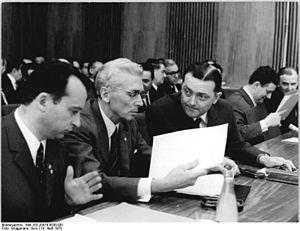
Siegfried Böhm, né le 20 août 1928 à Plauen et mort le 4 mai 1980 à Berlin est un homme politique est-allemand. Il est ministre des Finances de 1966 à 1980.